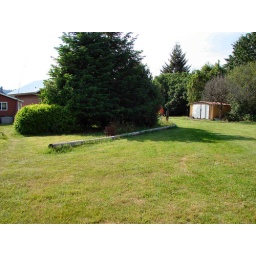
The abandoned telephone pole in place on the property before the removal efforts begin.